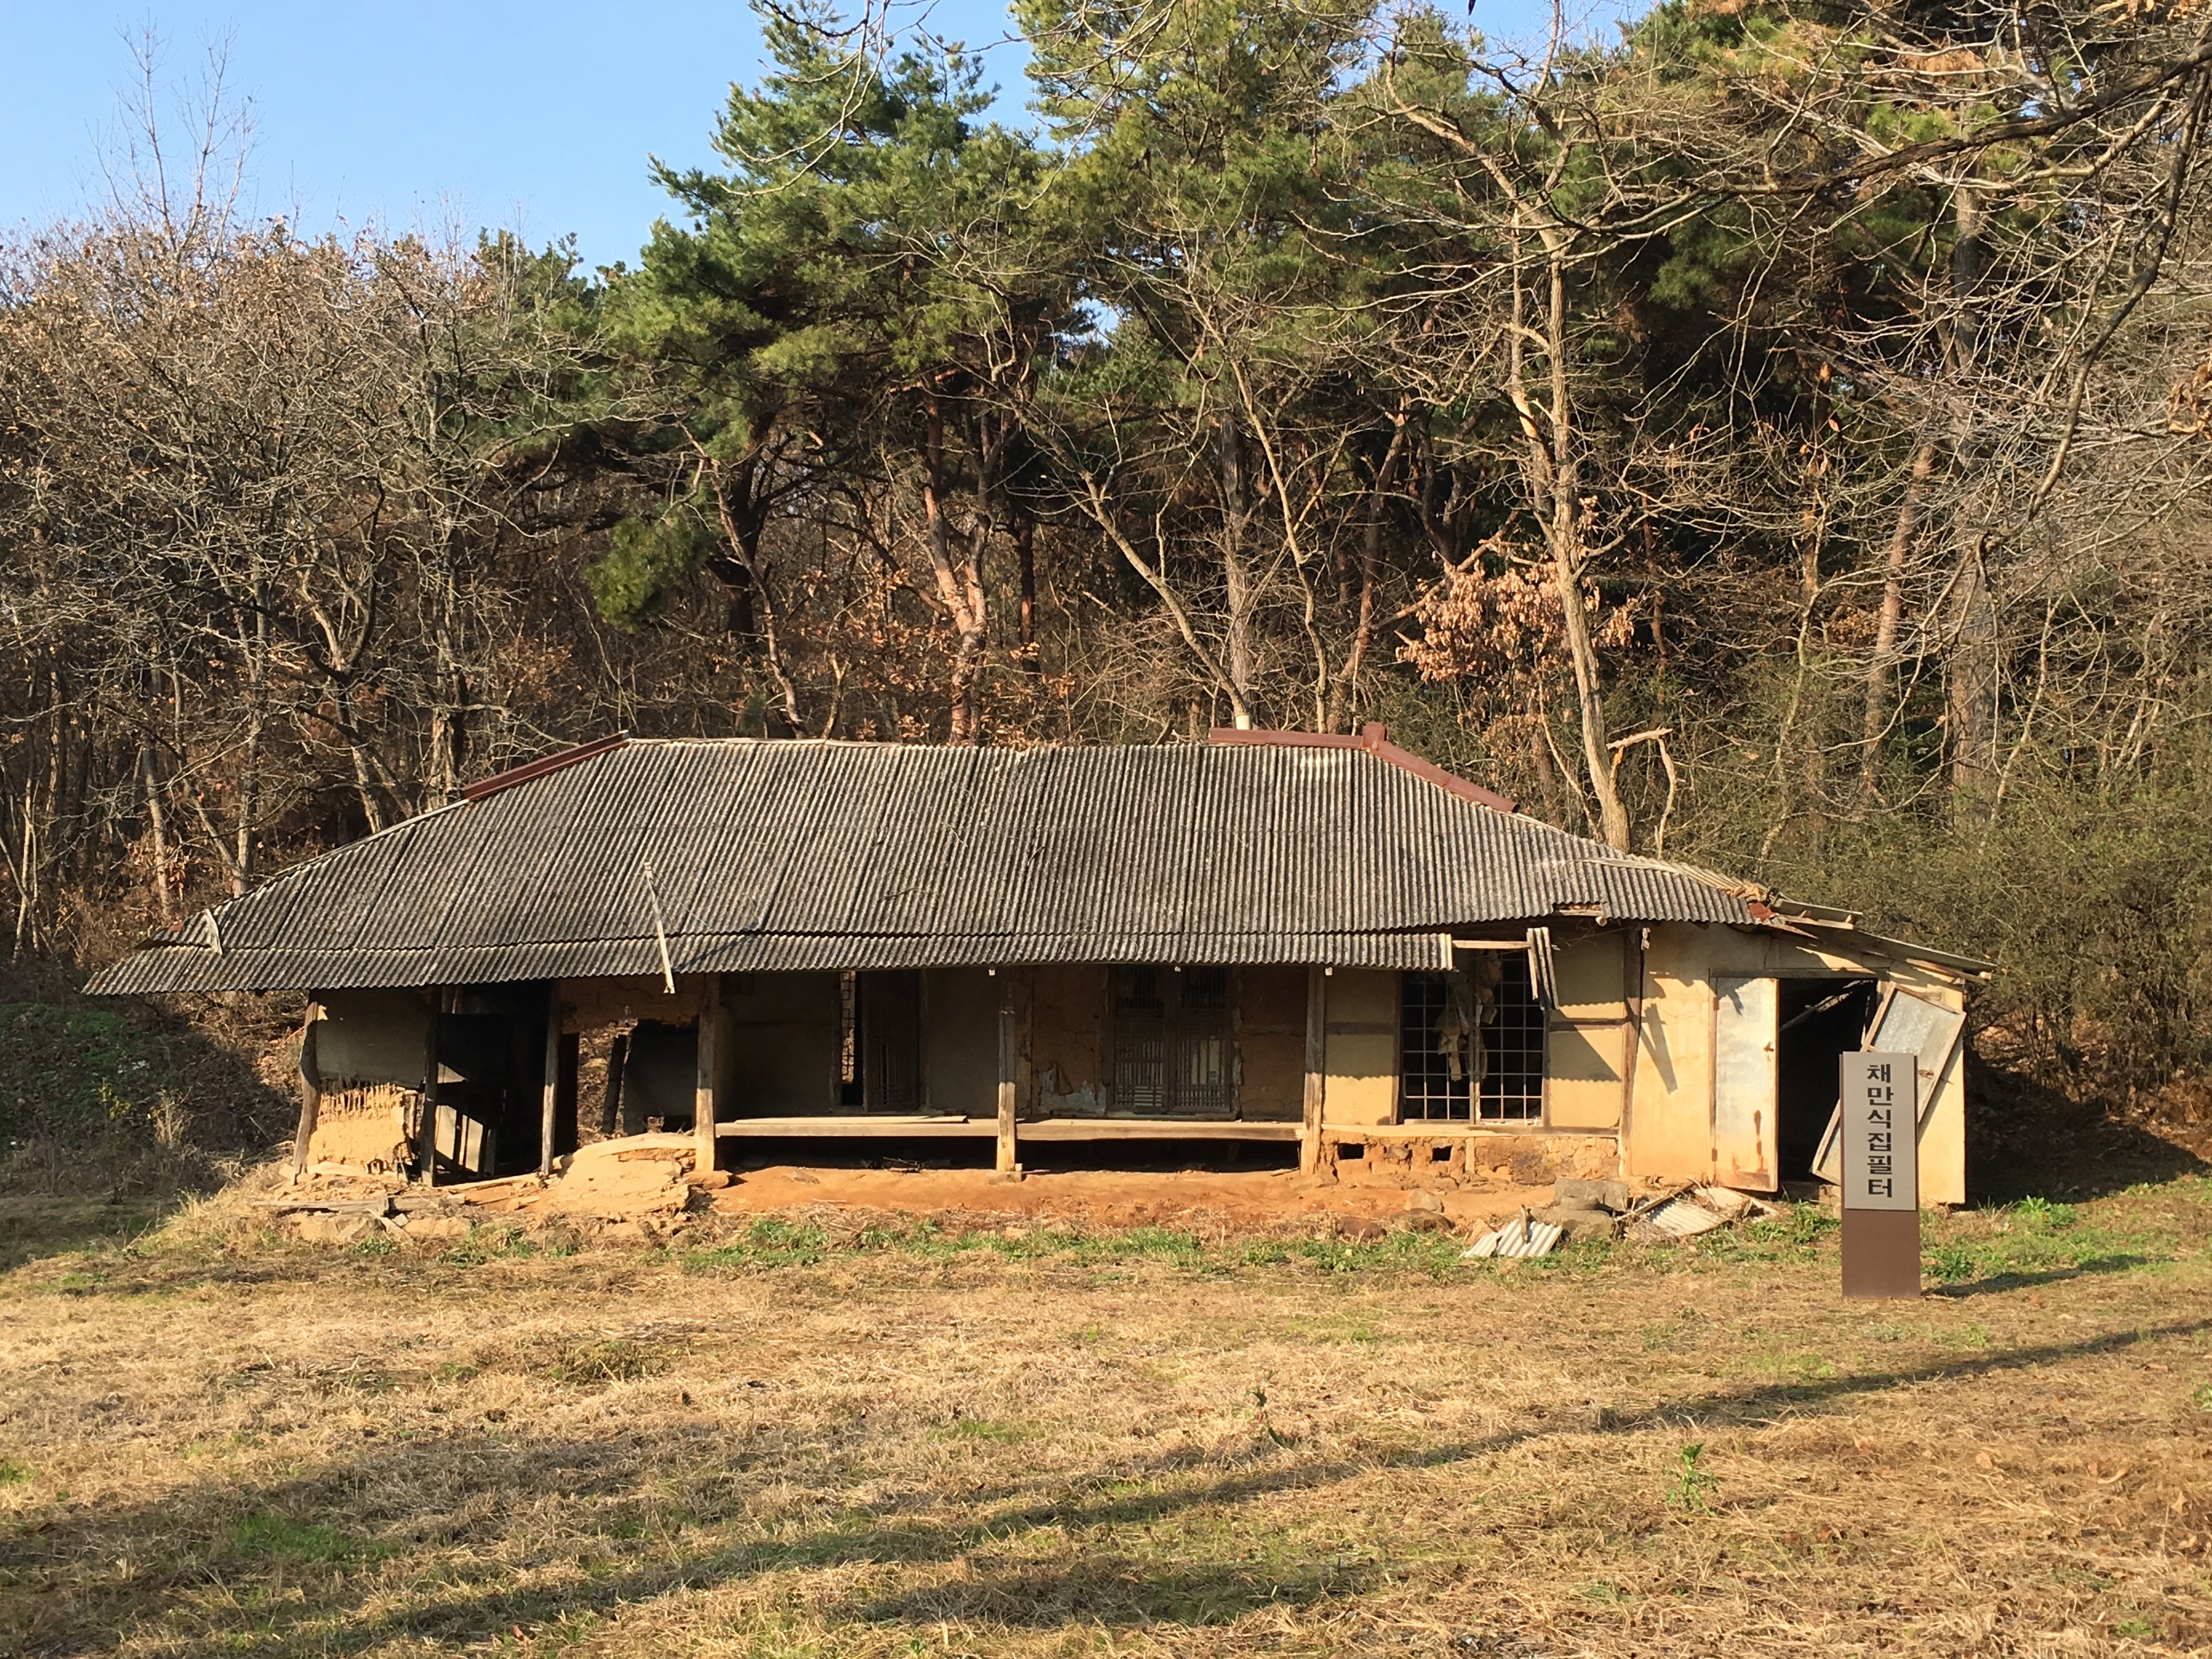
barn, hut, shack, tent, log cabin, thatching, rural area, republic of korea, birthplace, chae man sik, iksan